Medieval garden

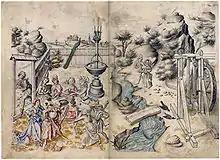
"Feast in the Garden of Love", by the Housebook Master, German, last quarter of 15th century

The early medieval style of hunting was the unrestricted free chase through the forest, though this was a privilege restricted to the monarch and his followers. From the eleventh century parks began to emerge, enclosed by hedge, paling or wall intended for the protection of the game from poachers. Larger ones could be many hundreds of hectares. Although parks are generally thought of as hunting reserves, they served a wider recreational purpose and might have menageries and places of retreat with their own herbers; the prime English example, Woodstock, had all of these by the 13th century. Henry I of England considered Woodstock Palace the 'favourite seat of his retirement and privacy' and where from 1113 he enclosed a large park with a stone wall containing a variety of exotic animals. Horace Walpole described the large English medieval parks as "contracted forests, and extended gardens".